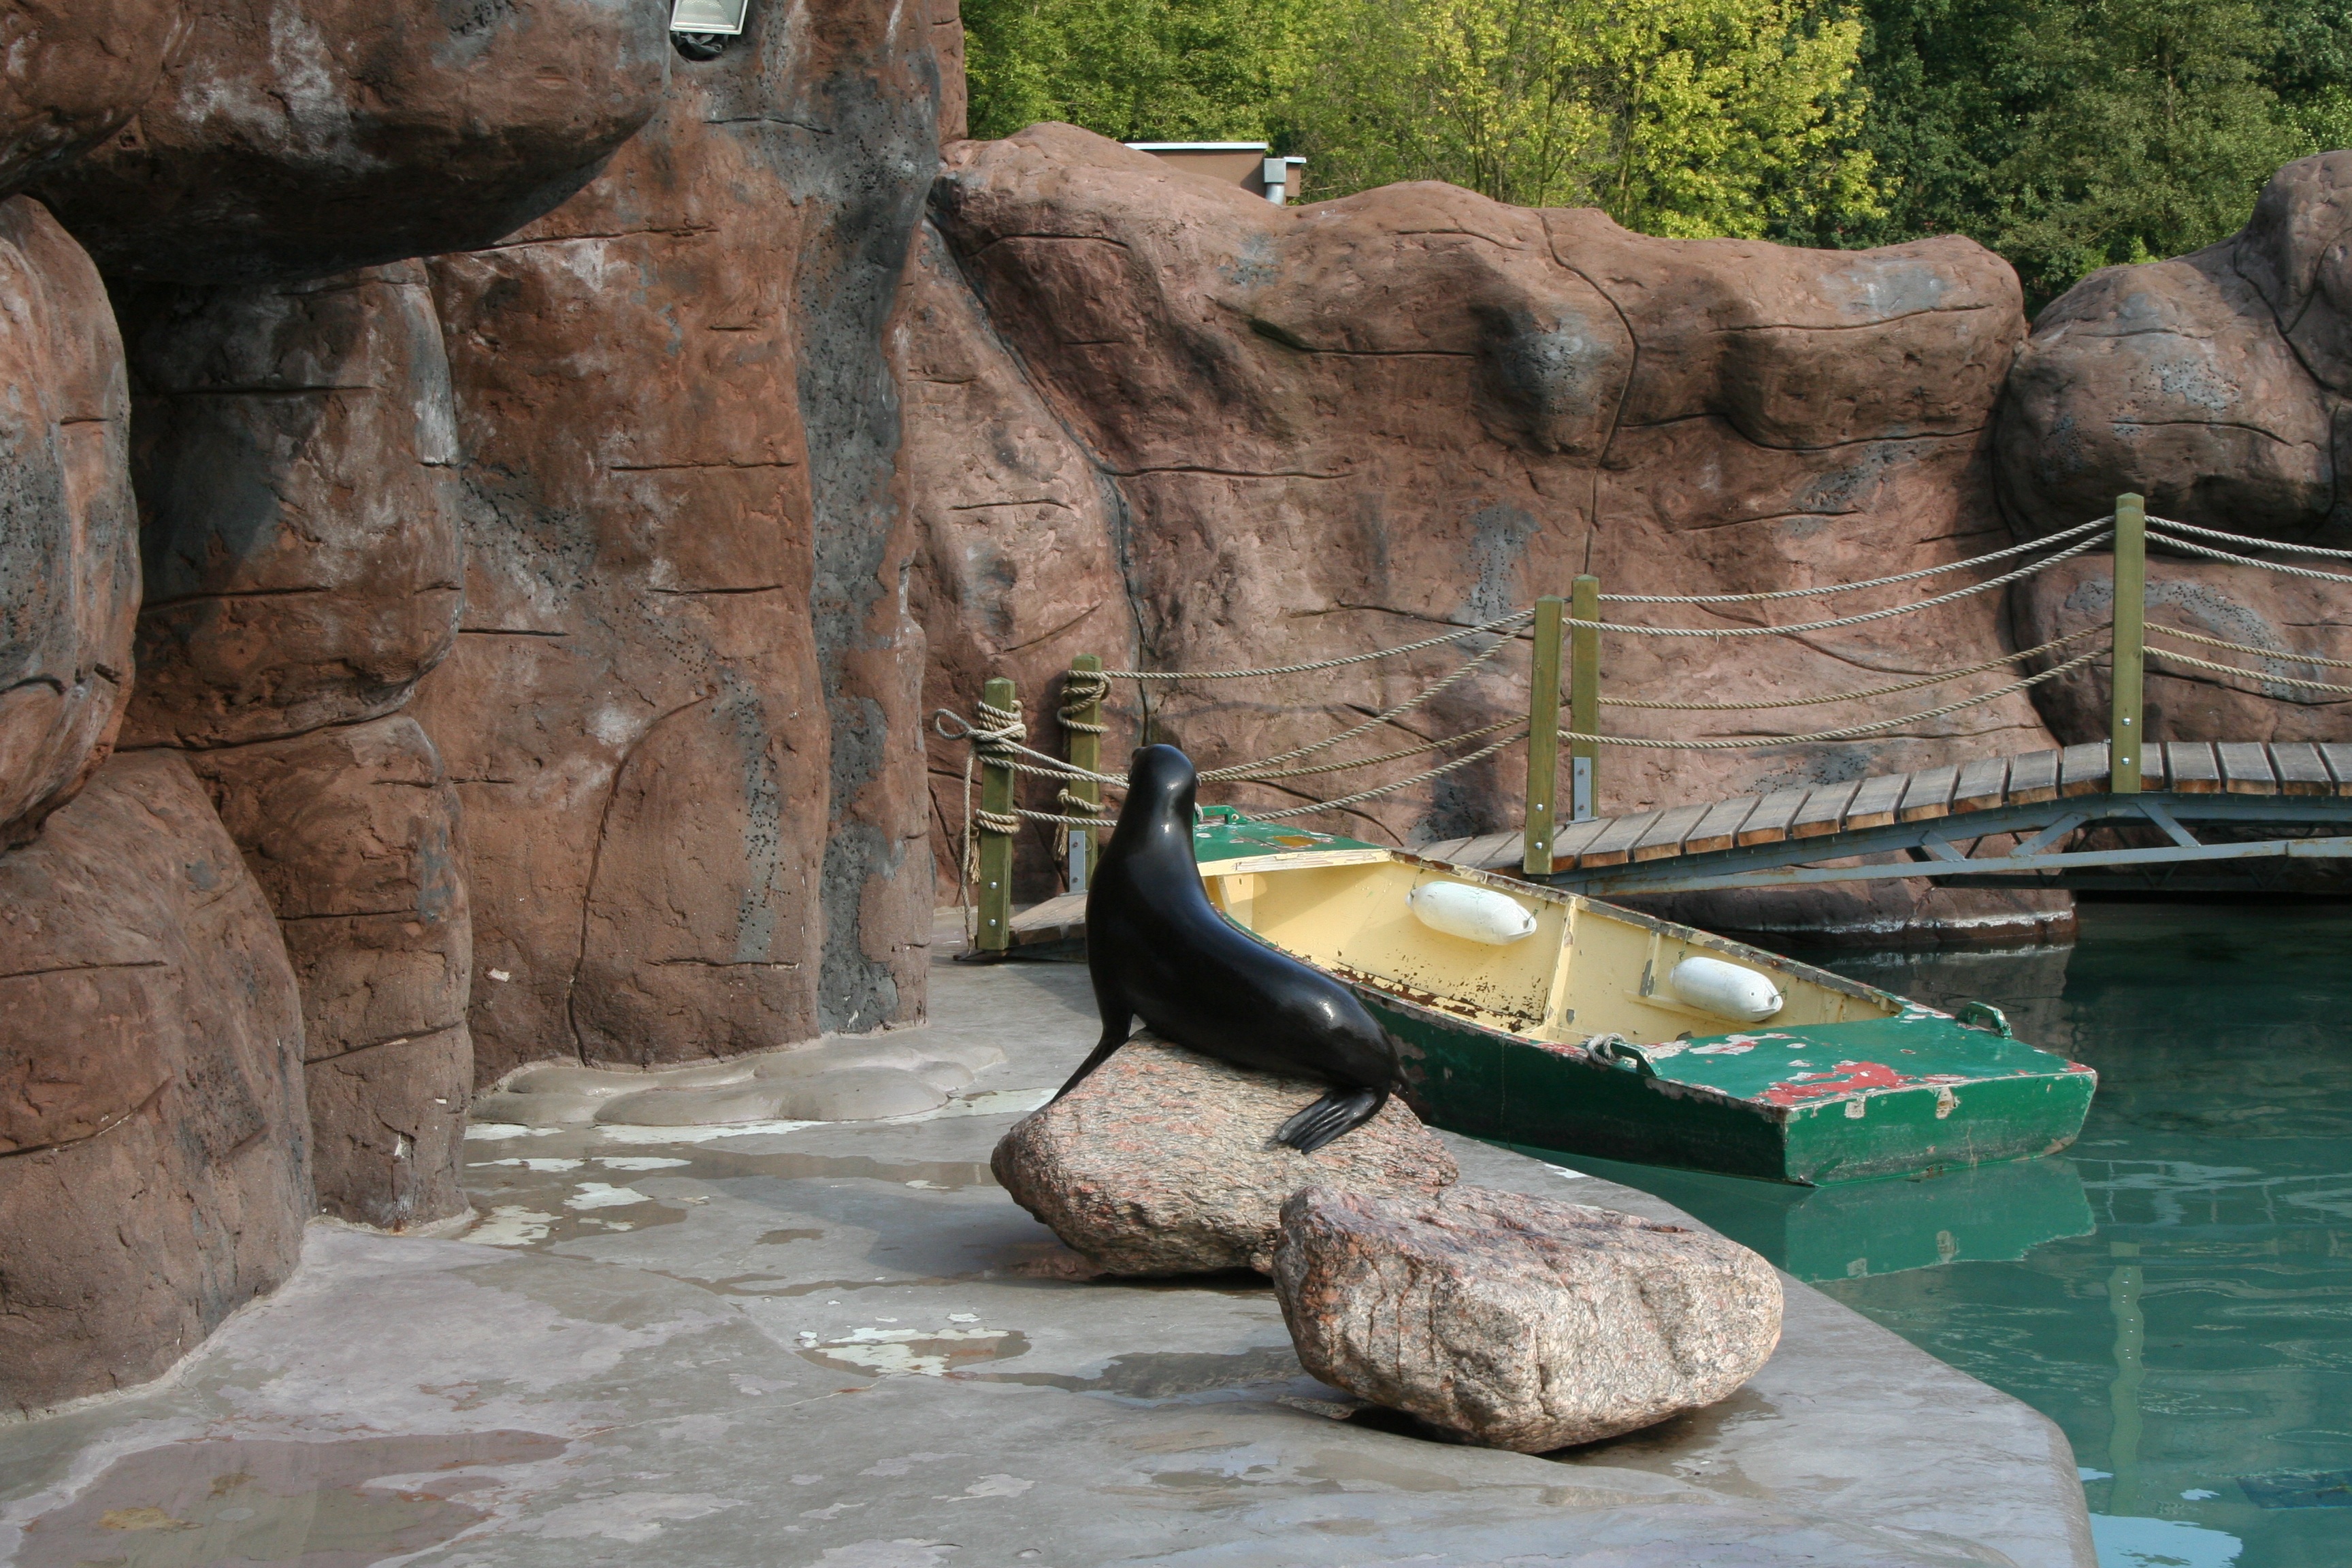
rock, zoo, terrain, sea lion, wadi, foka